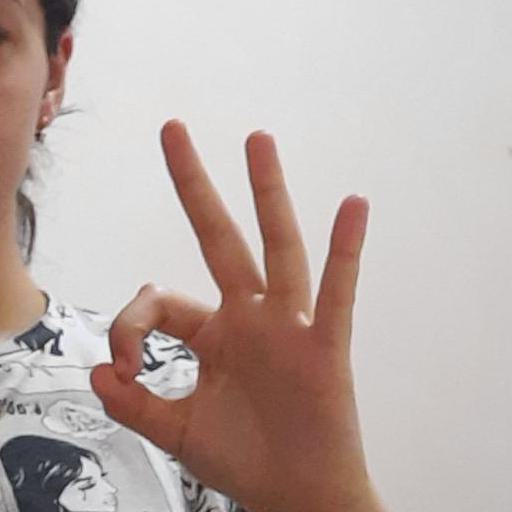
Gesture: ok